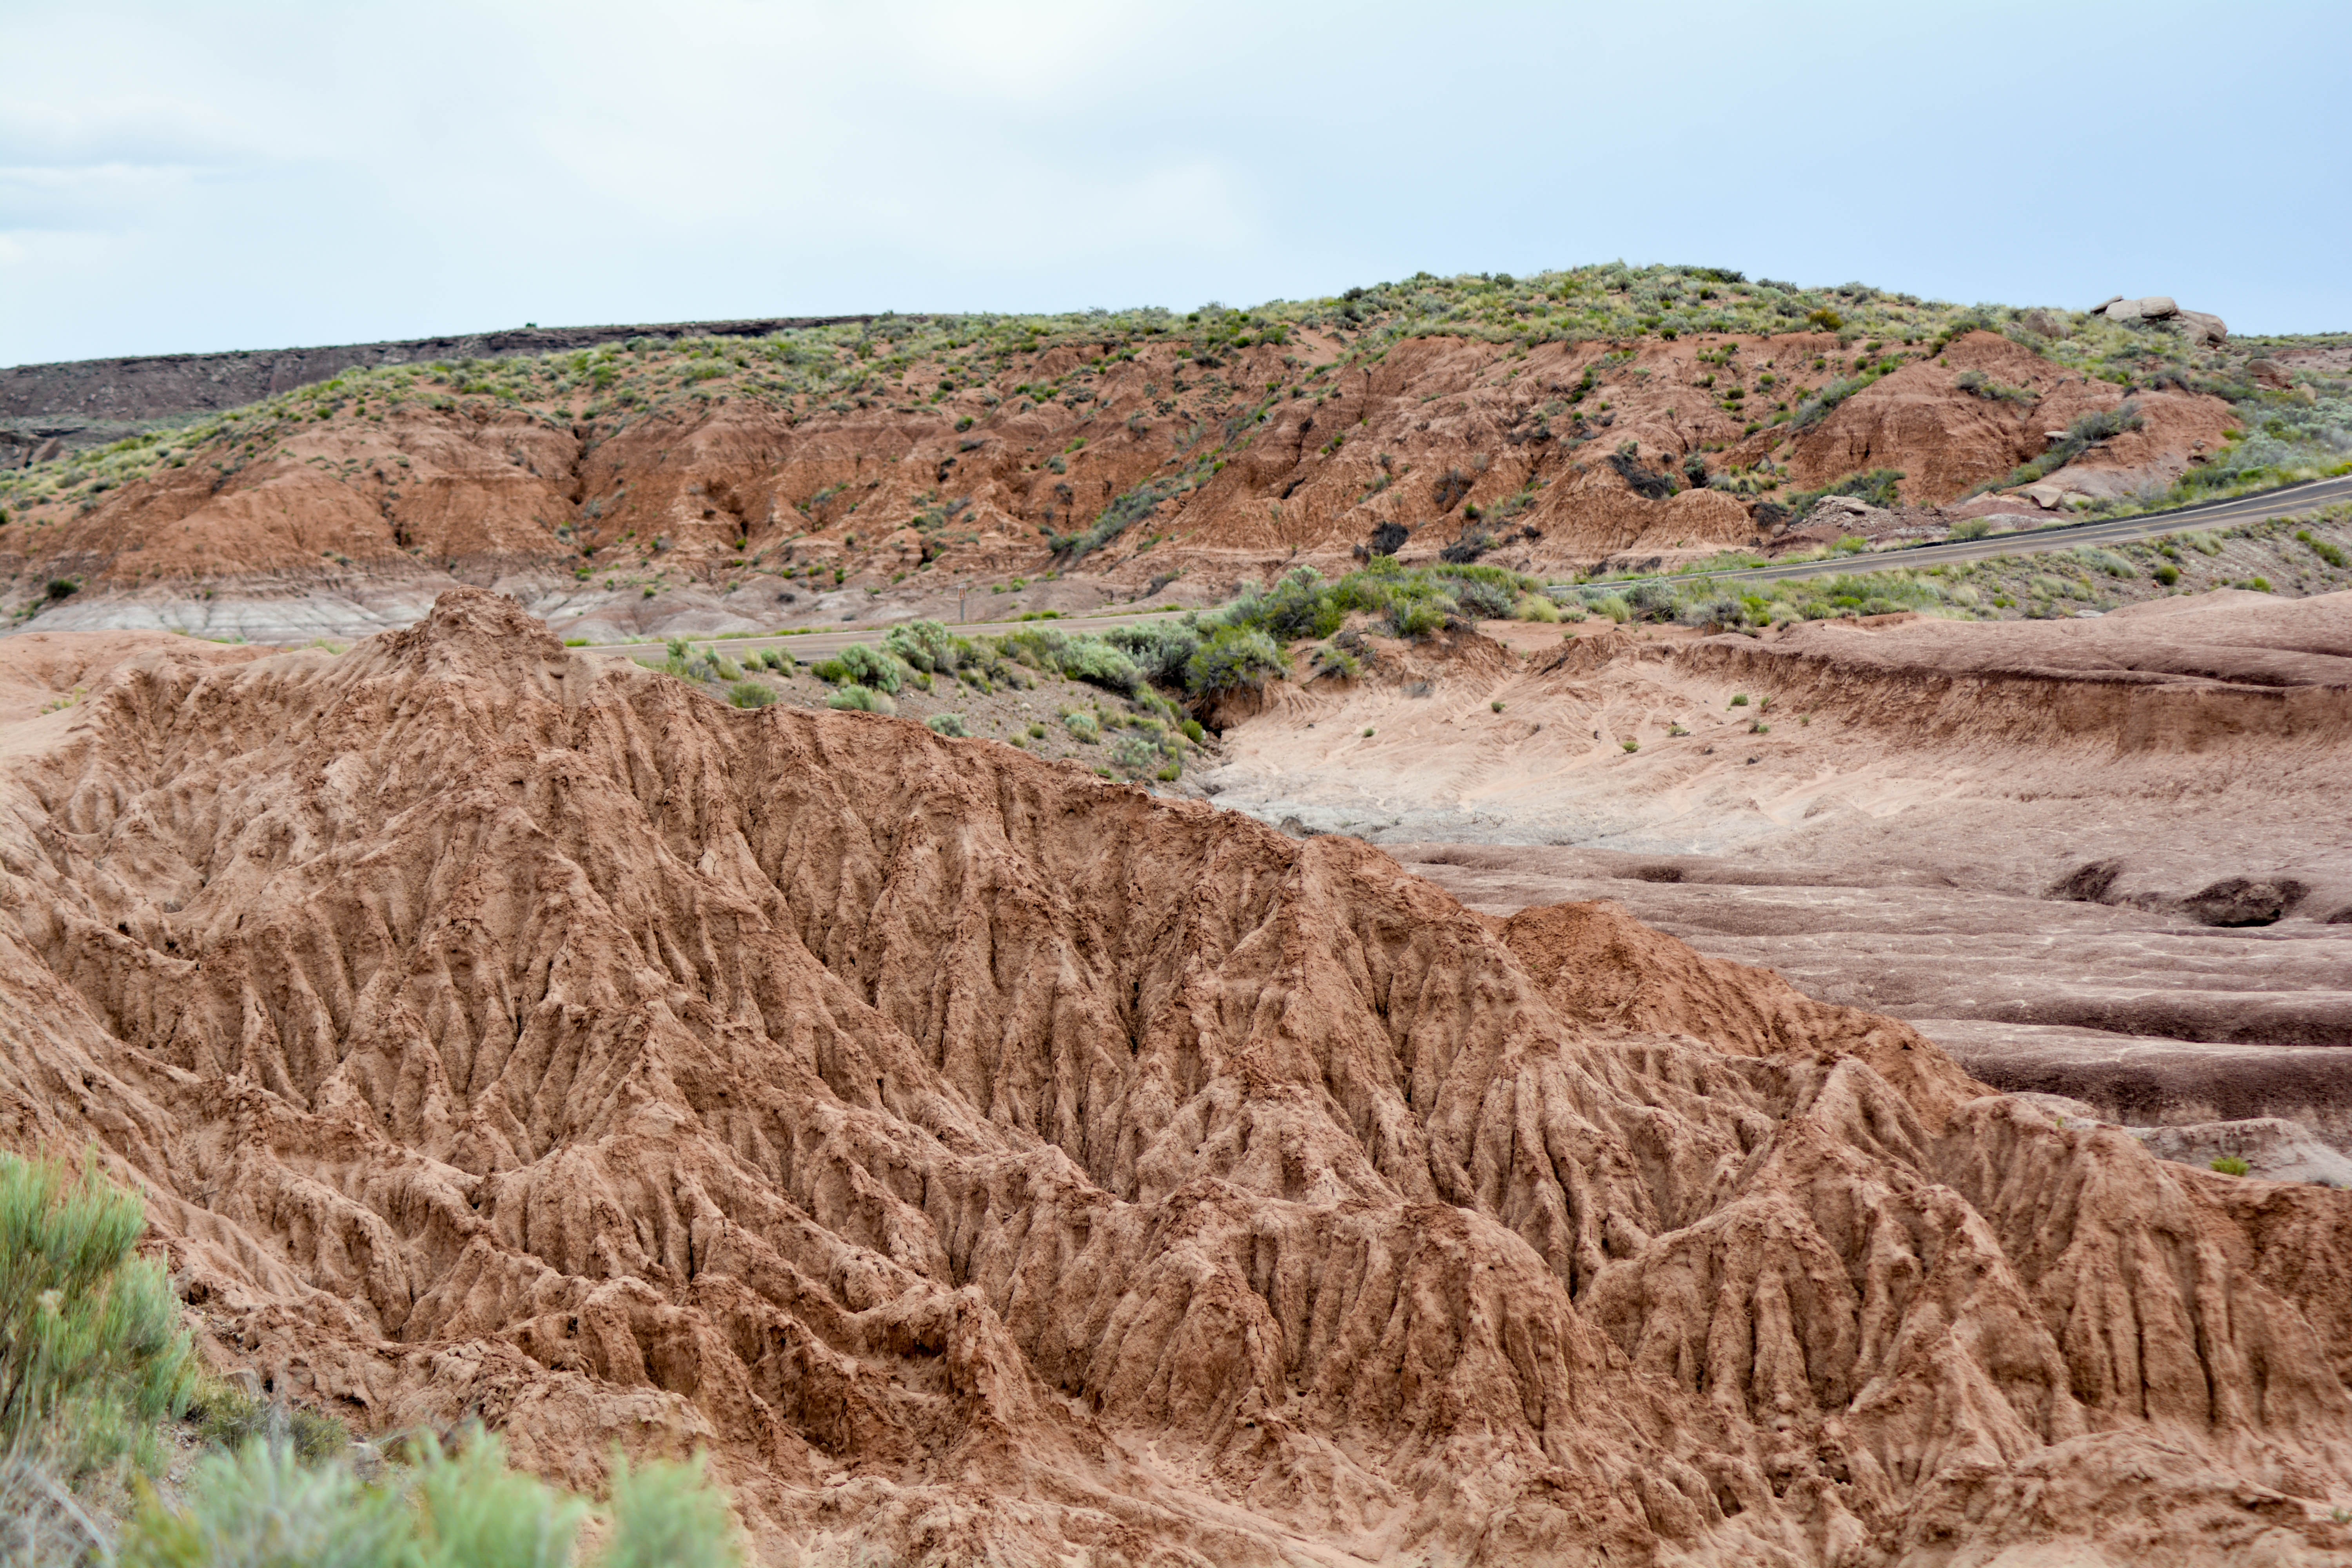
field, prairie, soil, agriculture, terrain, geology, badlands, plateau, marccooper, painteddesert, petrifiedforest, route66, holbrook, arizonalandscape, ecosystem, mound, steppe, natural environment, grass family, geological phenomenon